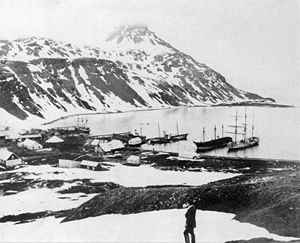
Carl Anton Larsen / Sydgeorgien og hvalfangst
Grytviken i 1914
Carl Anton Larsen var en norsk hvalfanger, sydhavsfarer og opdagelsesrejsende. Han var oprindelig fra Østre Halsen i Tjølling kommune, men flyttede senere til Sandefjord.